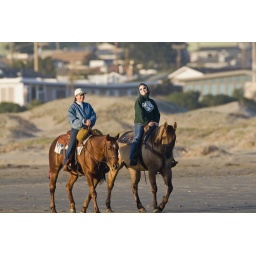
Horses and Riders on the wet sand beach in late evening light on Morro Strand